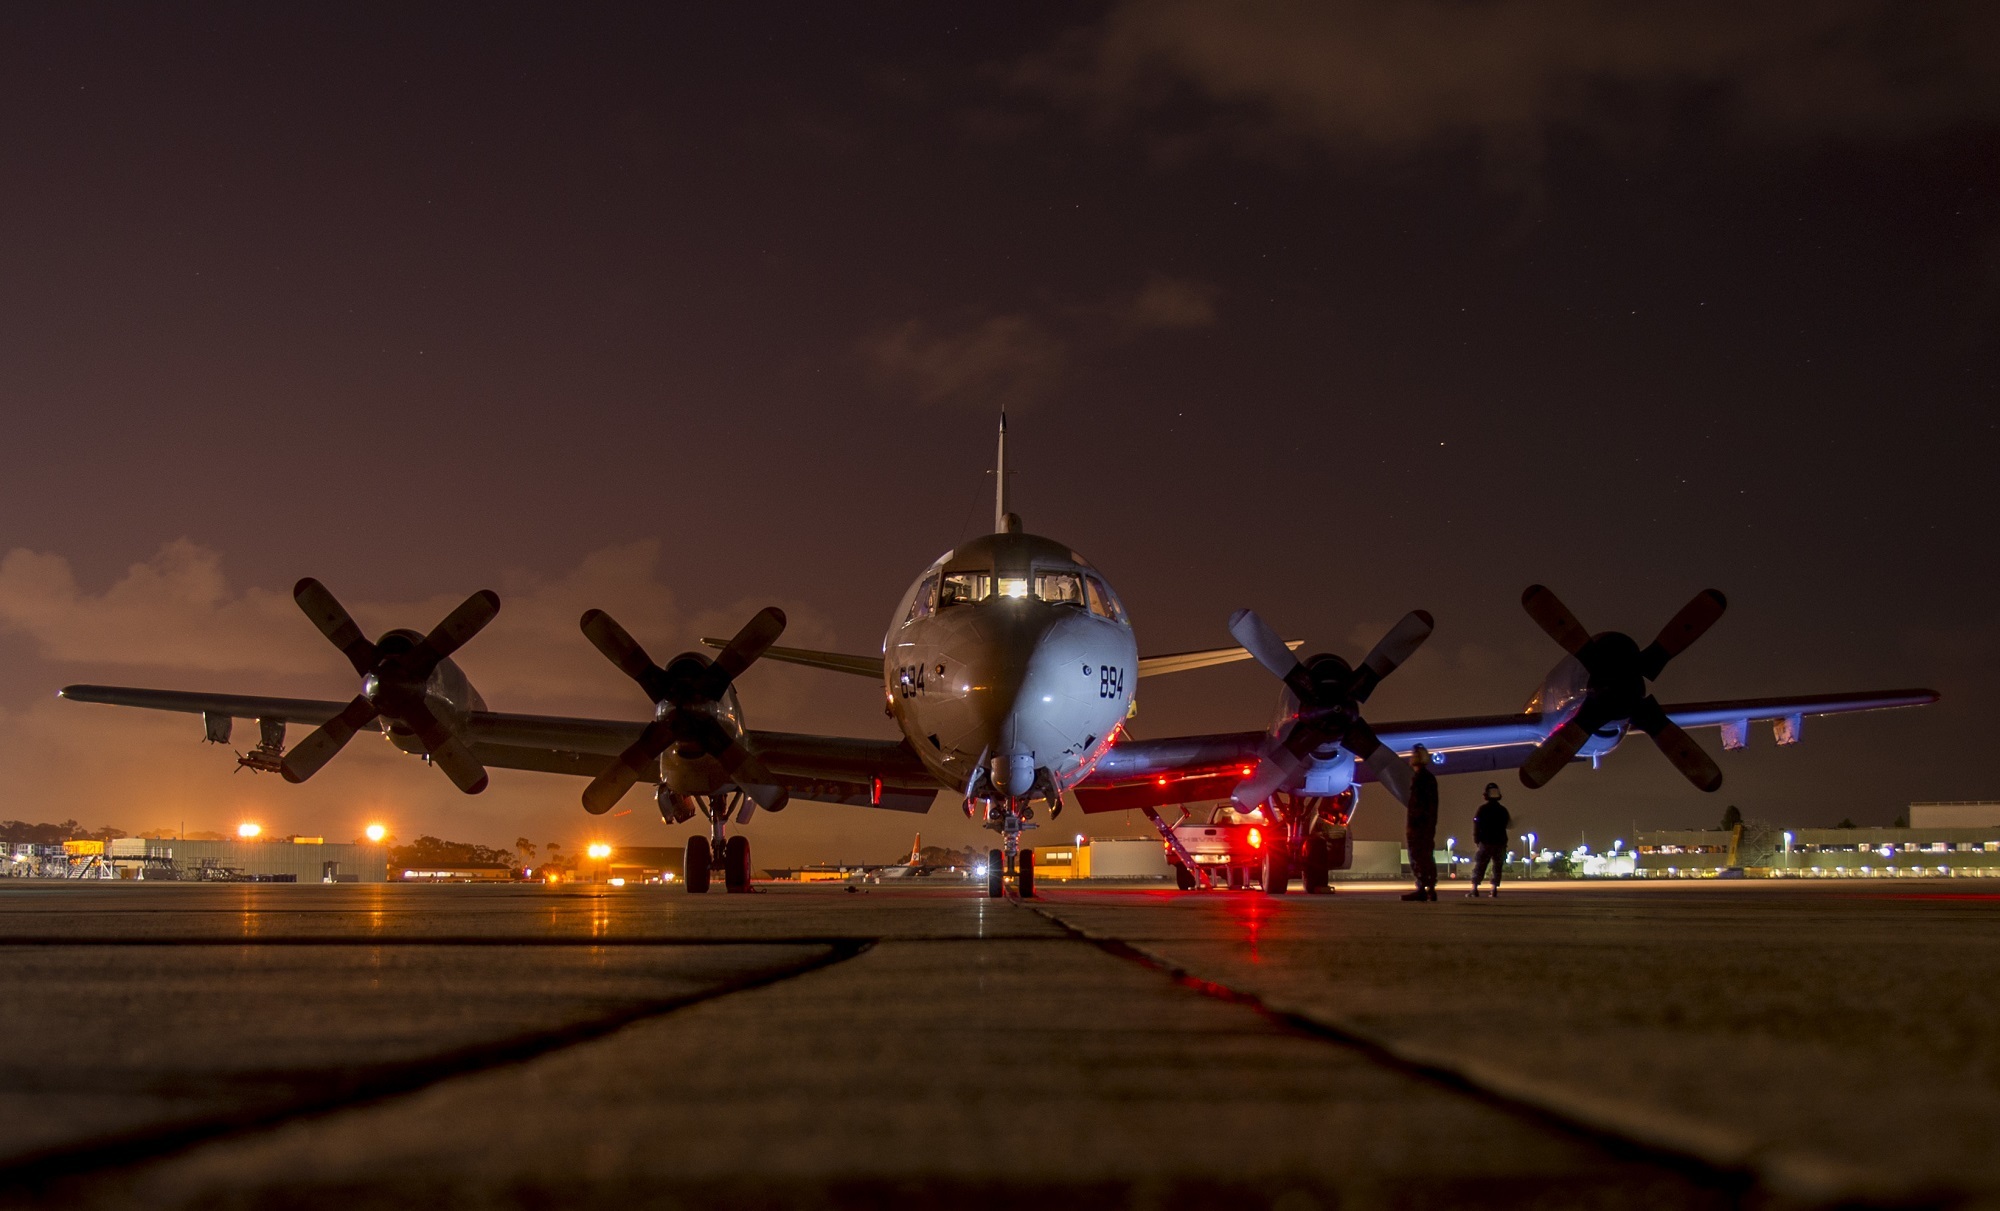
night, ground, airport, airplane, plane, aircraft, military, dusk, evening, vehicle, aviation, flight, lights, airliner, runway, screenshot, maintenance, preflight, air force, flight line, military aircraft, atmosphere of earth, p 3c orion